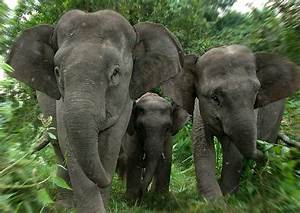
Label: elefante